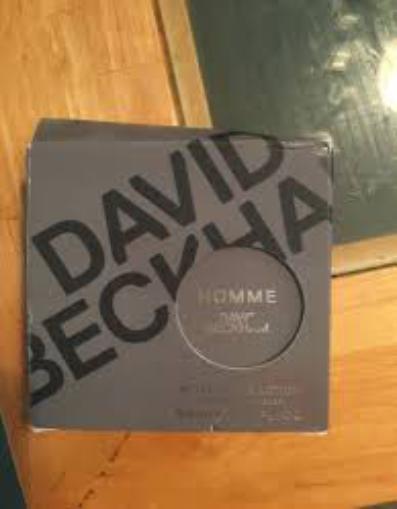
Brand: Homme by David
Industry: Necessities